Leitmotif

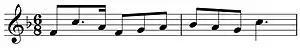
Leitmotif associated with Siegfried's horn call in Richard Wagner's 1876 opera, "Siegfried"center

A leitmotif or is a "short, recurring musical phrase" associated with a particular person, place, or idea. It is closely related to the musical concepts of "idée fixe" or "motto-theme". The spelling "leitmotif" is a partial anglicization of the German "Leitmotiv", literally meaning "leading motif", or "guiding motif". A musical motif has been defined as a "short musical idea ... melodic, harmonic, or rhythmic, or all three", a salient recurring figure, musical fragment or succession of notes that has some special importance in or is characteristic of a composition: "the smallest structural unit possessing thematic identity".